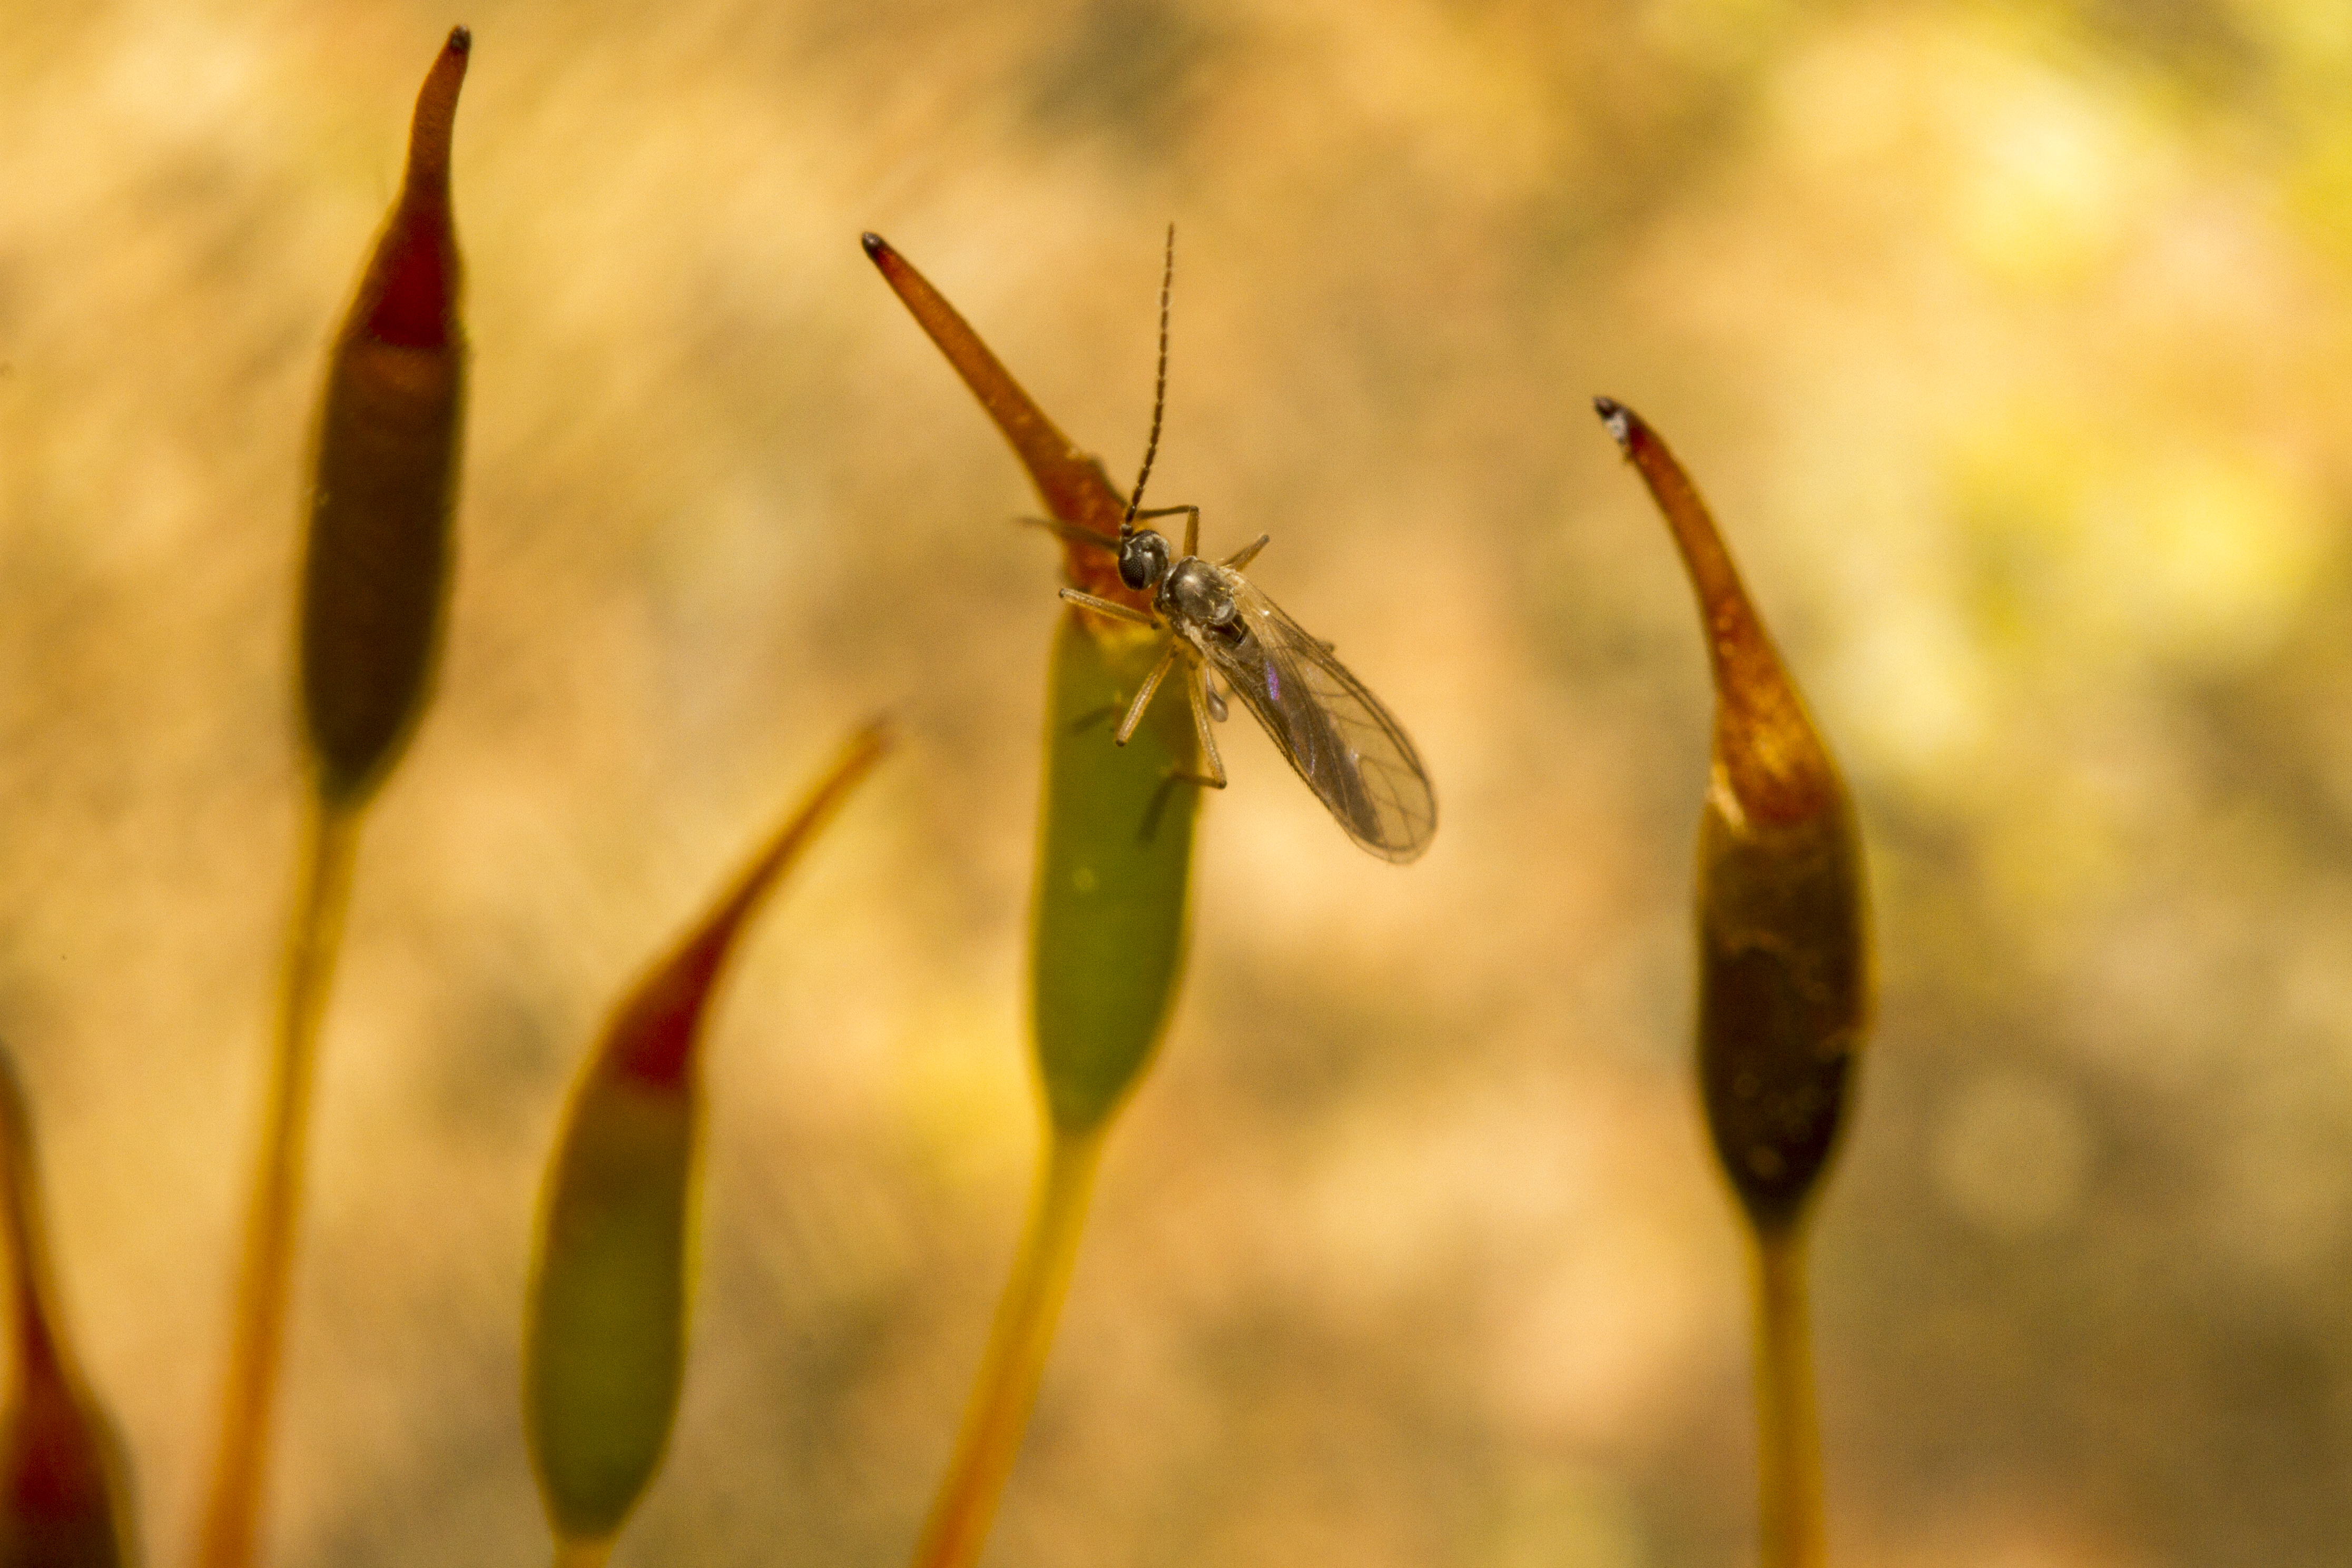
nature, branch, photography, sunlight, leaf, flower, insect, macro, autumn, yellow, garden, flora, fauna, invertebrate, close up, outdoors, uk, canon7d, nikkvalentine, peterborough, extensiontubes, canon60mmmacrousm, macro photography, gnat, plant stem